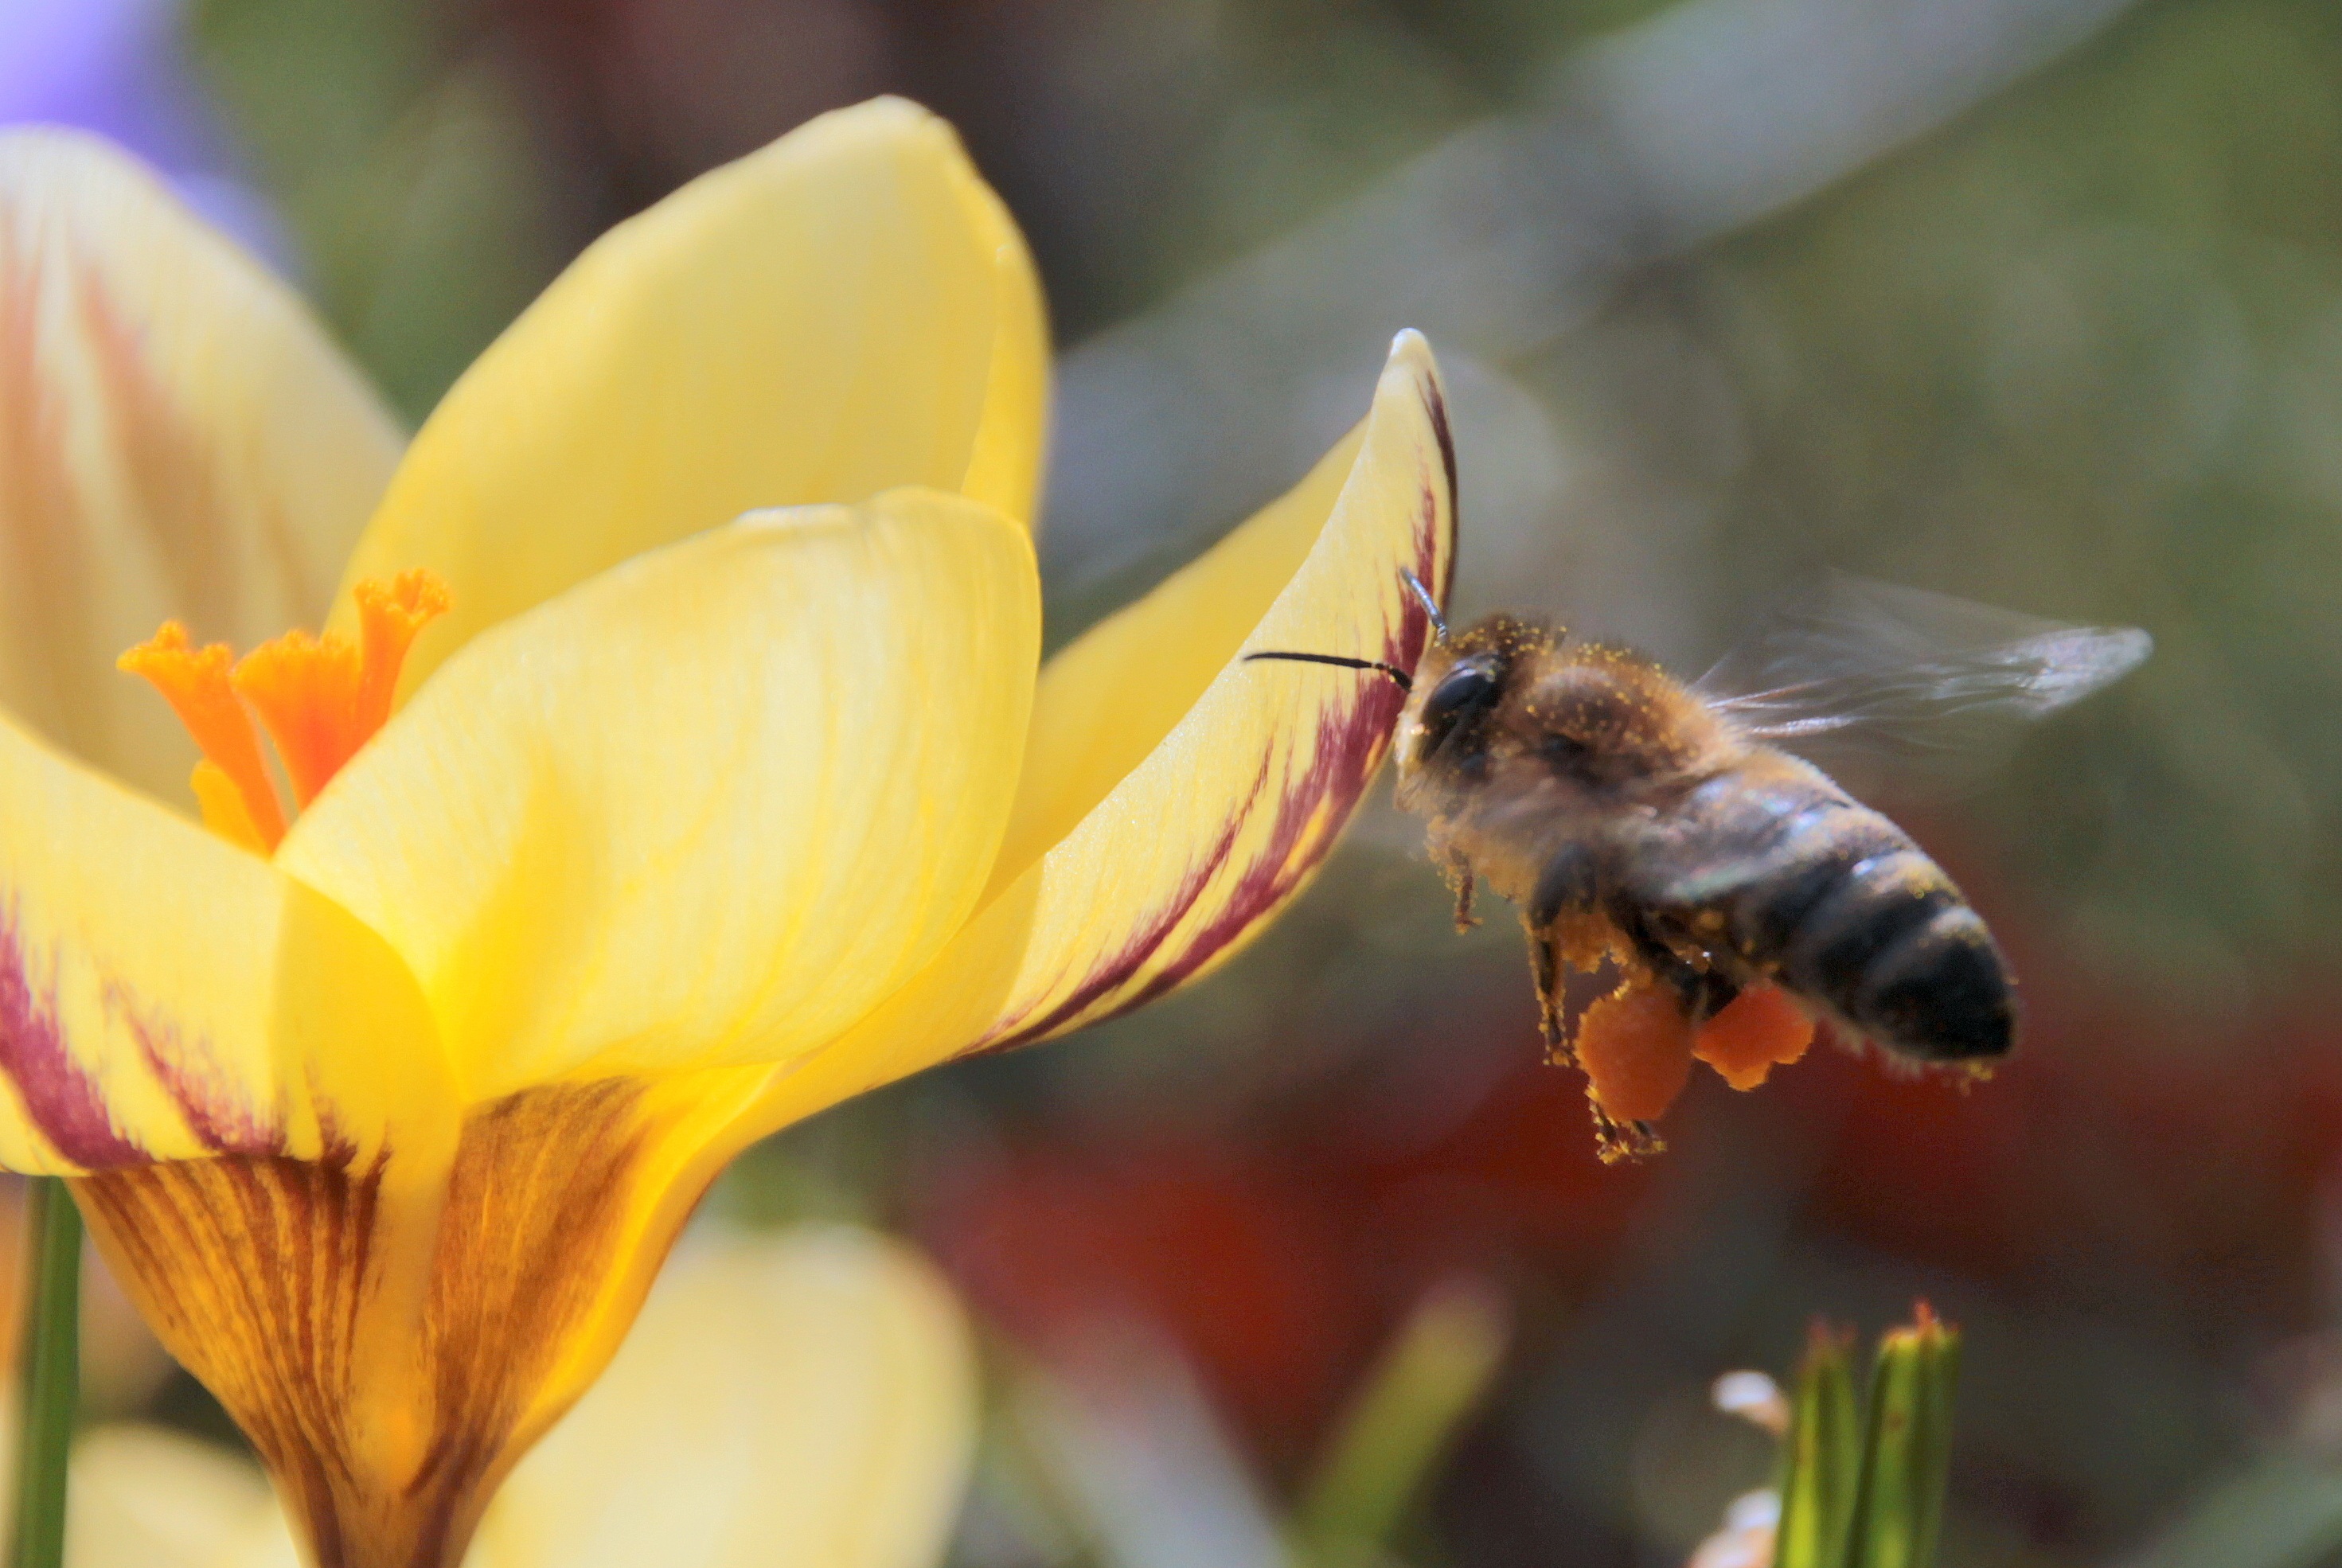
nature, blossom, plant, flower, petal, bloom, fly, pollen, insect, yellow, flora, fauna, invertebrate, close up, bee, crocus, bumblebee, foraging, collect pollen, nectar, macro photography, fr hlingsanfang, harbinger of spring, honey bee, bee in the approach, pollinator, membrane winged insect